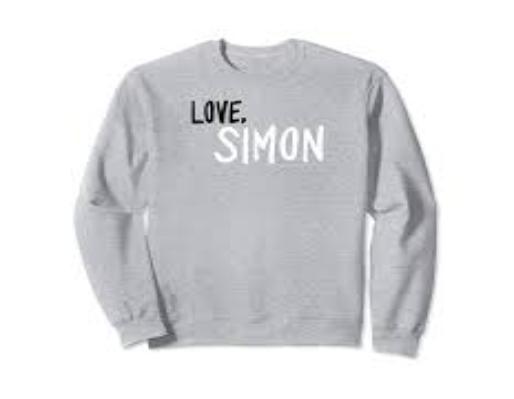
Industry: Clothes